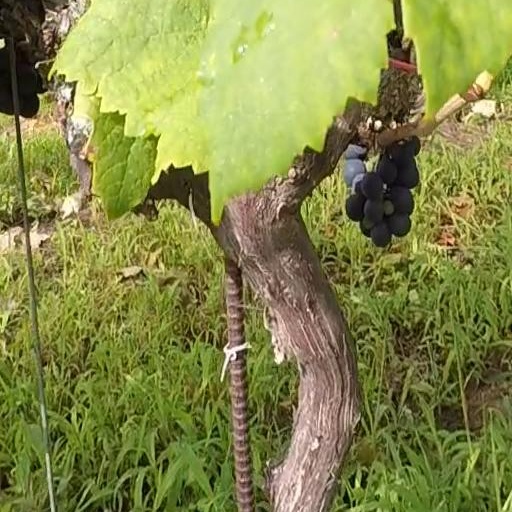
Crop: grape